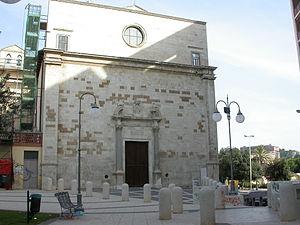
Cagliari est une ville italienne, capitale de l'île de Sardaigne, région autonome d'Italie. Le nom sarde de Cagliari, Casteddu, signifie « château ». La commune compte environ 154 400 habitants en 2016, et on en compte plus de 430 000 dans l'ensemble de sa ville métropolitaine, qui comprend Elmas, Assemini, Capoterra, Selargius, Sestu, Monserrato, Quartucciu, Quartu Sant'Elena et huit autres communes.